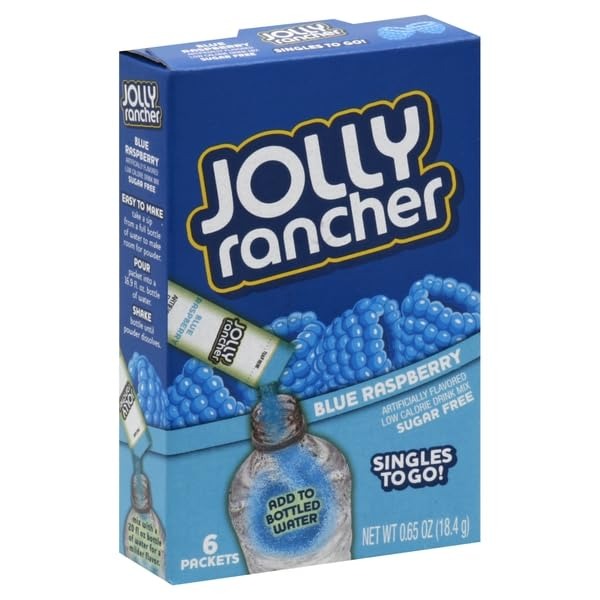
Item Name: Jolly Rancher, Drink Mix, Blue Raspberry, 6 Count
Product Description: Juices
Value: 6.0
Unit: Count

Price: 8.95